Western honey bee

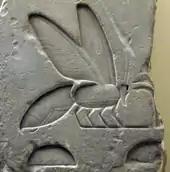
Bee hieroglyph from the tomb complex of Senusret I (d. 1,926 BC)

Humans have been collecting honey from western honey bees for thousands of years, with evidence in the form of rock art found in France and Spain, dating to around 7,000 BCE. The western honey bee is one of the few invertebrate animals to have been domesticated. Bees were likely first domesticated in ancient Egypt, where tomb paintings depict beekeeping, before 2600 BC. Europeans brought bees to North America in 1622.